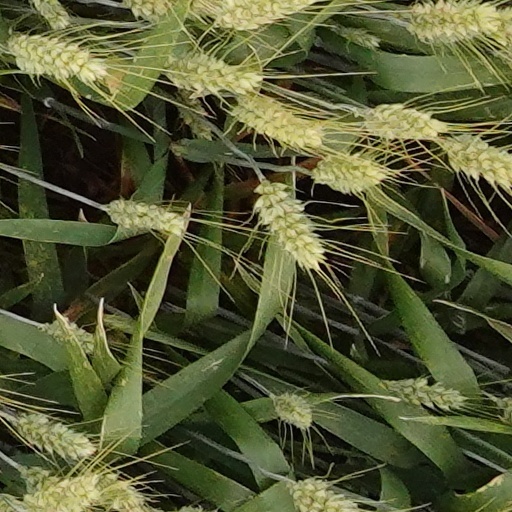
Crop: wheat